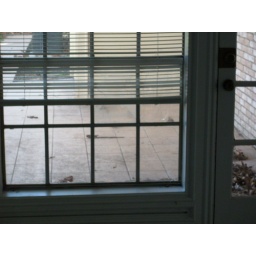
The glass is broken in this window